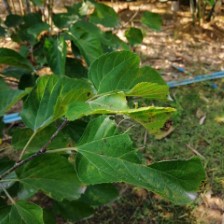
Variety: WhiteKing